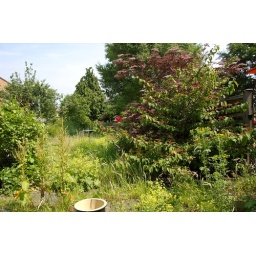
Got to plant something in that pot